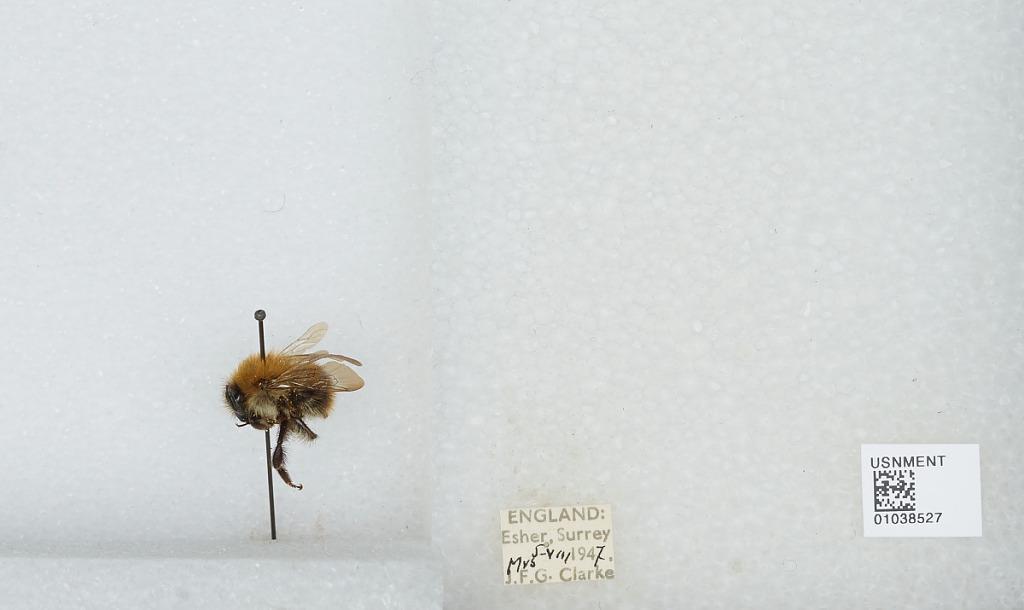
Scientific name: Bombus (Thoracobombus) pascuorum (Scopoli)
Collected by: J. Clarke
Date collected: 1947-8-5
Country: United Kingdom
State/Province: England
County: Surrey
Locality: Esher
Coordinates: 51.3691, -0.365